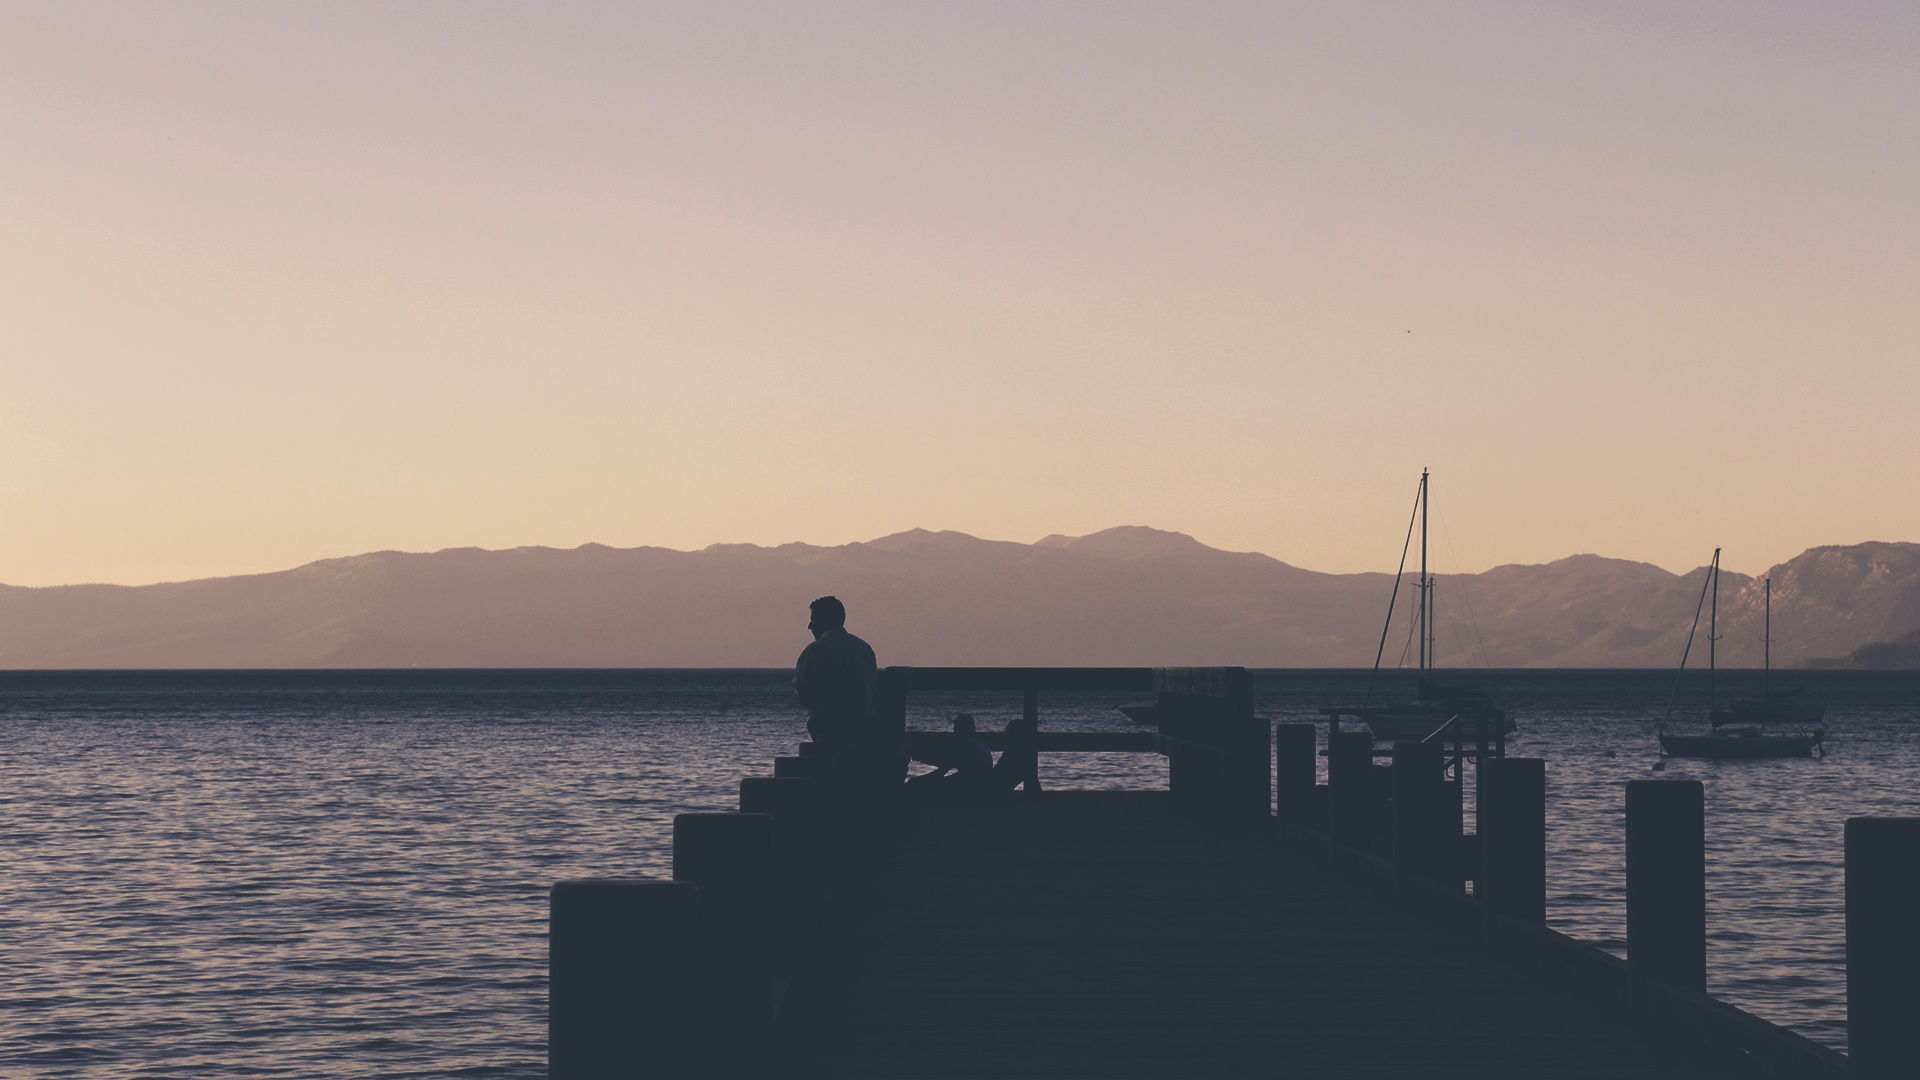
sea, coast, ocean, horizon, sunrise, sunset, skyline, morning, dawn, dusk, evening, reflection, vehicle, tower, bay, body of water, atmospheric phenomenon